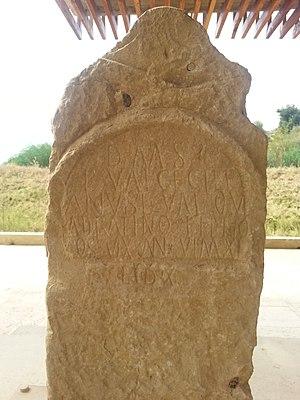
Stèle à fronton trinagulaire d'un enfant. Dédicace de Lucius Valeriius Caecilianus pour son fils Valerius Quadratinus, qui a vécu six ans, dix mois et dix jours. Calcaire. Epoque romaine. Trouvée dans le faubourg ouest de Volubilis. Latina: D(is) M(anibus) s(acrum) / L(ucius) Val(erius) Cecili/anus L(ucio) Val(erio) Qu/adratino fil(io) pio / pos(uit) vix(it) an(nos) VI m(enses) X / et d(ies) X
Volubilis est une ville antique berbère, puis romanisée, capitale du royaume de Maurétanie, située dans la plaine du Saïss au Maroc, sur les bords de l'oued Rhoumane, rivière de la banlieue de Meknès, non loin de la ville sainte de Moulay Driss Zerhoun où repose Idriss Iᵉʳ, fondateur de la dynastie des Idrissides.